Silky Nutmeg Ganache

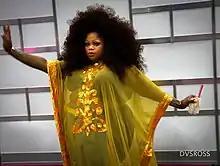
Silky Nutmeg Ganache in 2019

Silky Nutmeg Ganache was announced to be one of fifteen contestants competing on season eleven of "RuPaul's Drag Race" on January 24, 2019. She won two main challenges, in episode and eight. She portrayed Oprah Winfrey for her winning performance in "". Ts Madison, whom Silky Nutmeg Ganache portrayed in the season's Snatch Game challenge, praised Silky Nutmeg Ganache for her performance. In episode 11, Silky Nutmeg Ganache landed in the bottom two, where she sent home Nina West to TLC's "No Scrubs". In the season finale, held in Los Angeles’ Orpheum Theatre, Silky Nutmeg Ganache was a part of the final four, and lip-synced against Brooke Lynn Hytes to Destiny's Child's "Bootylicious", which she lost, finishing the competition in 3rd/4th place alongside A'keria Chanel Davenport. On July 24, 2019, Silky Nutmeg Ganache performed alongside Iggy Azalea at the Bowery Ballroom in New York City. Silky Nutmeg Ganache guest starred in Germany's Next Topmodel, alongside fellow "RuPaul's Drag Race" alum Derrick Barry and Vanessa Vanjie Mateo. She appeared in a music video for Lizzo's song "Juice" on April 17, 2019.